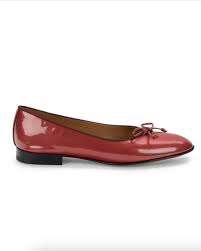
Label: Ballet Flat